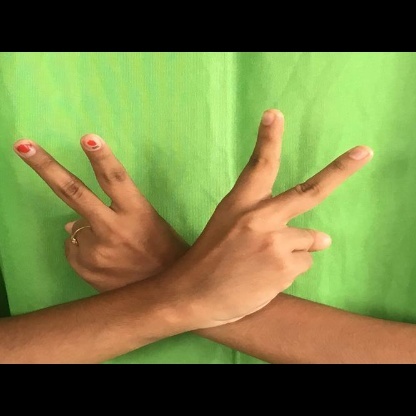
Mudra: Kartariswastika